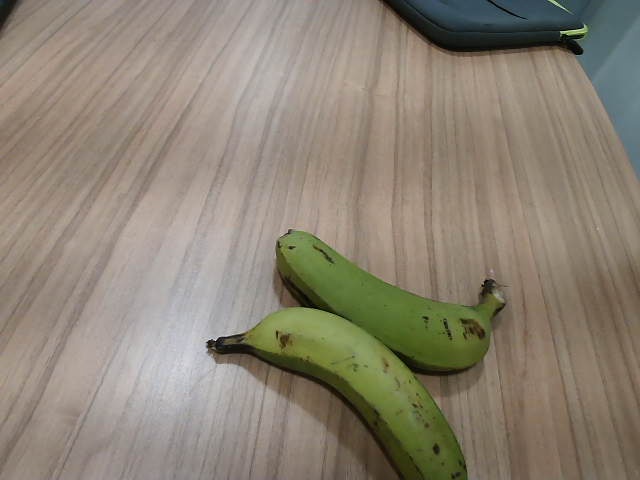
Label: Raw_Banana